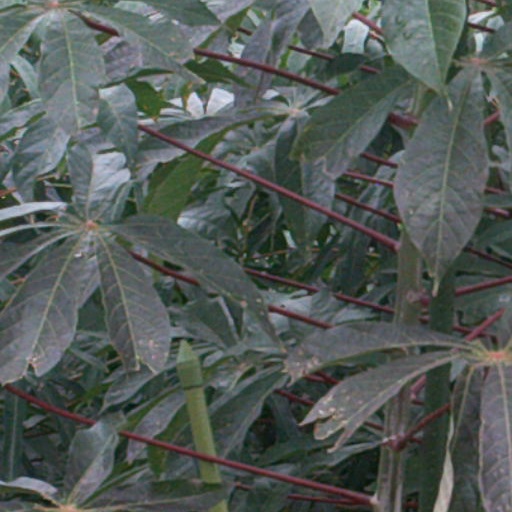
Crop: cassava